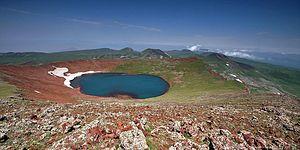
L'Ajdahak, en arménien Աժդահակ, aussi appelé Karmirsar, est un volcan d'Arménie culminant à 3 597 mètres d'altitude et qui constitue le point culminant du massif de Gegham.